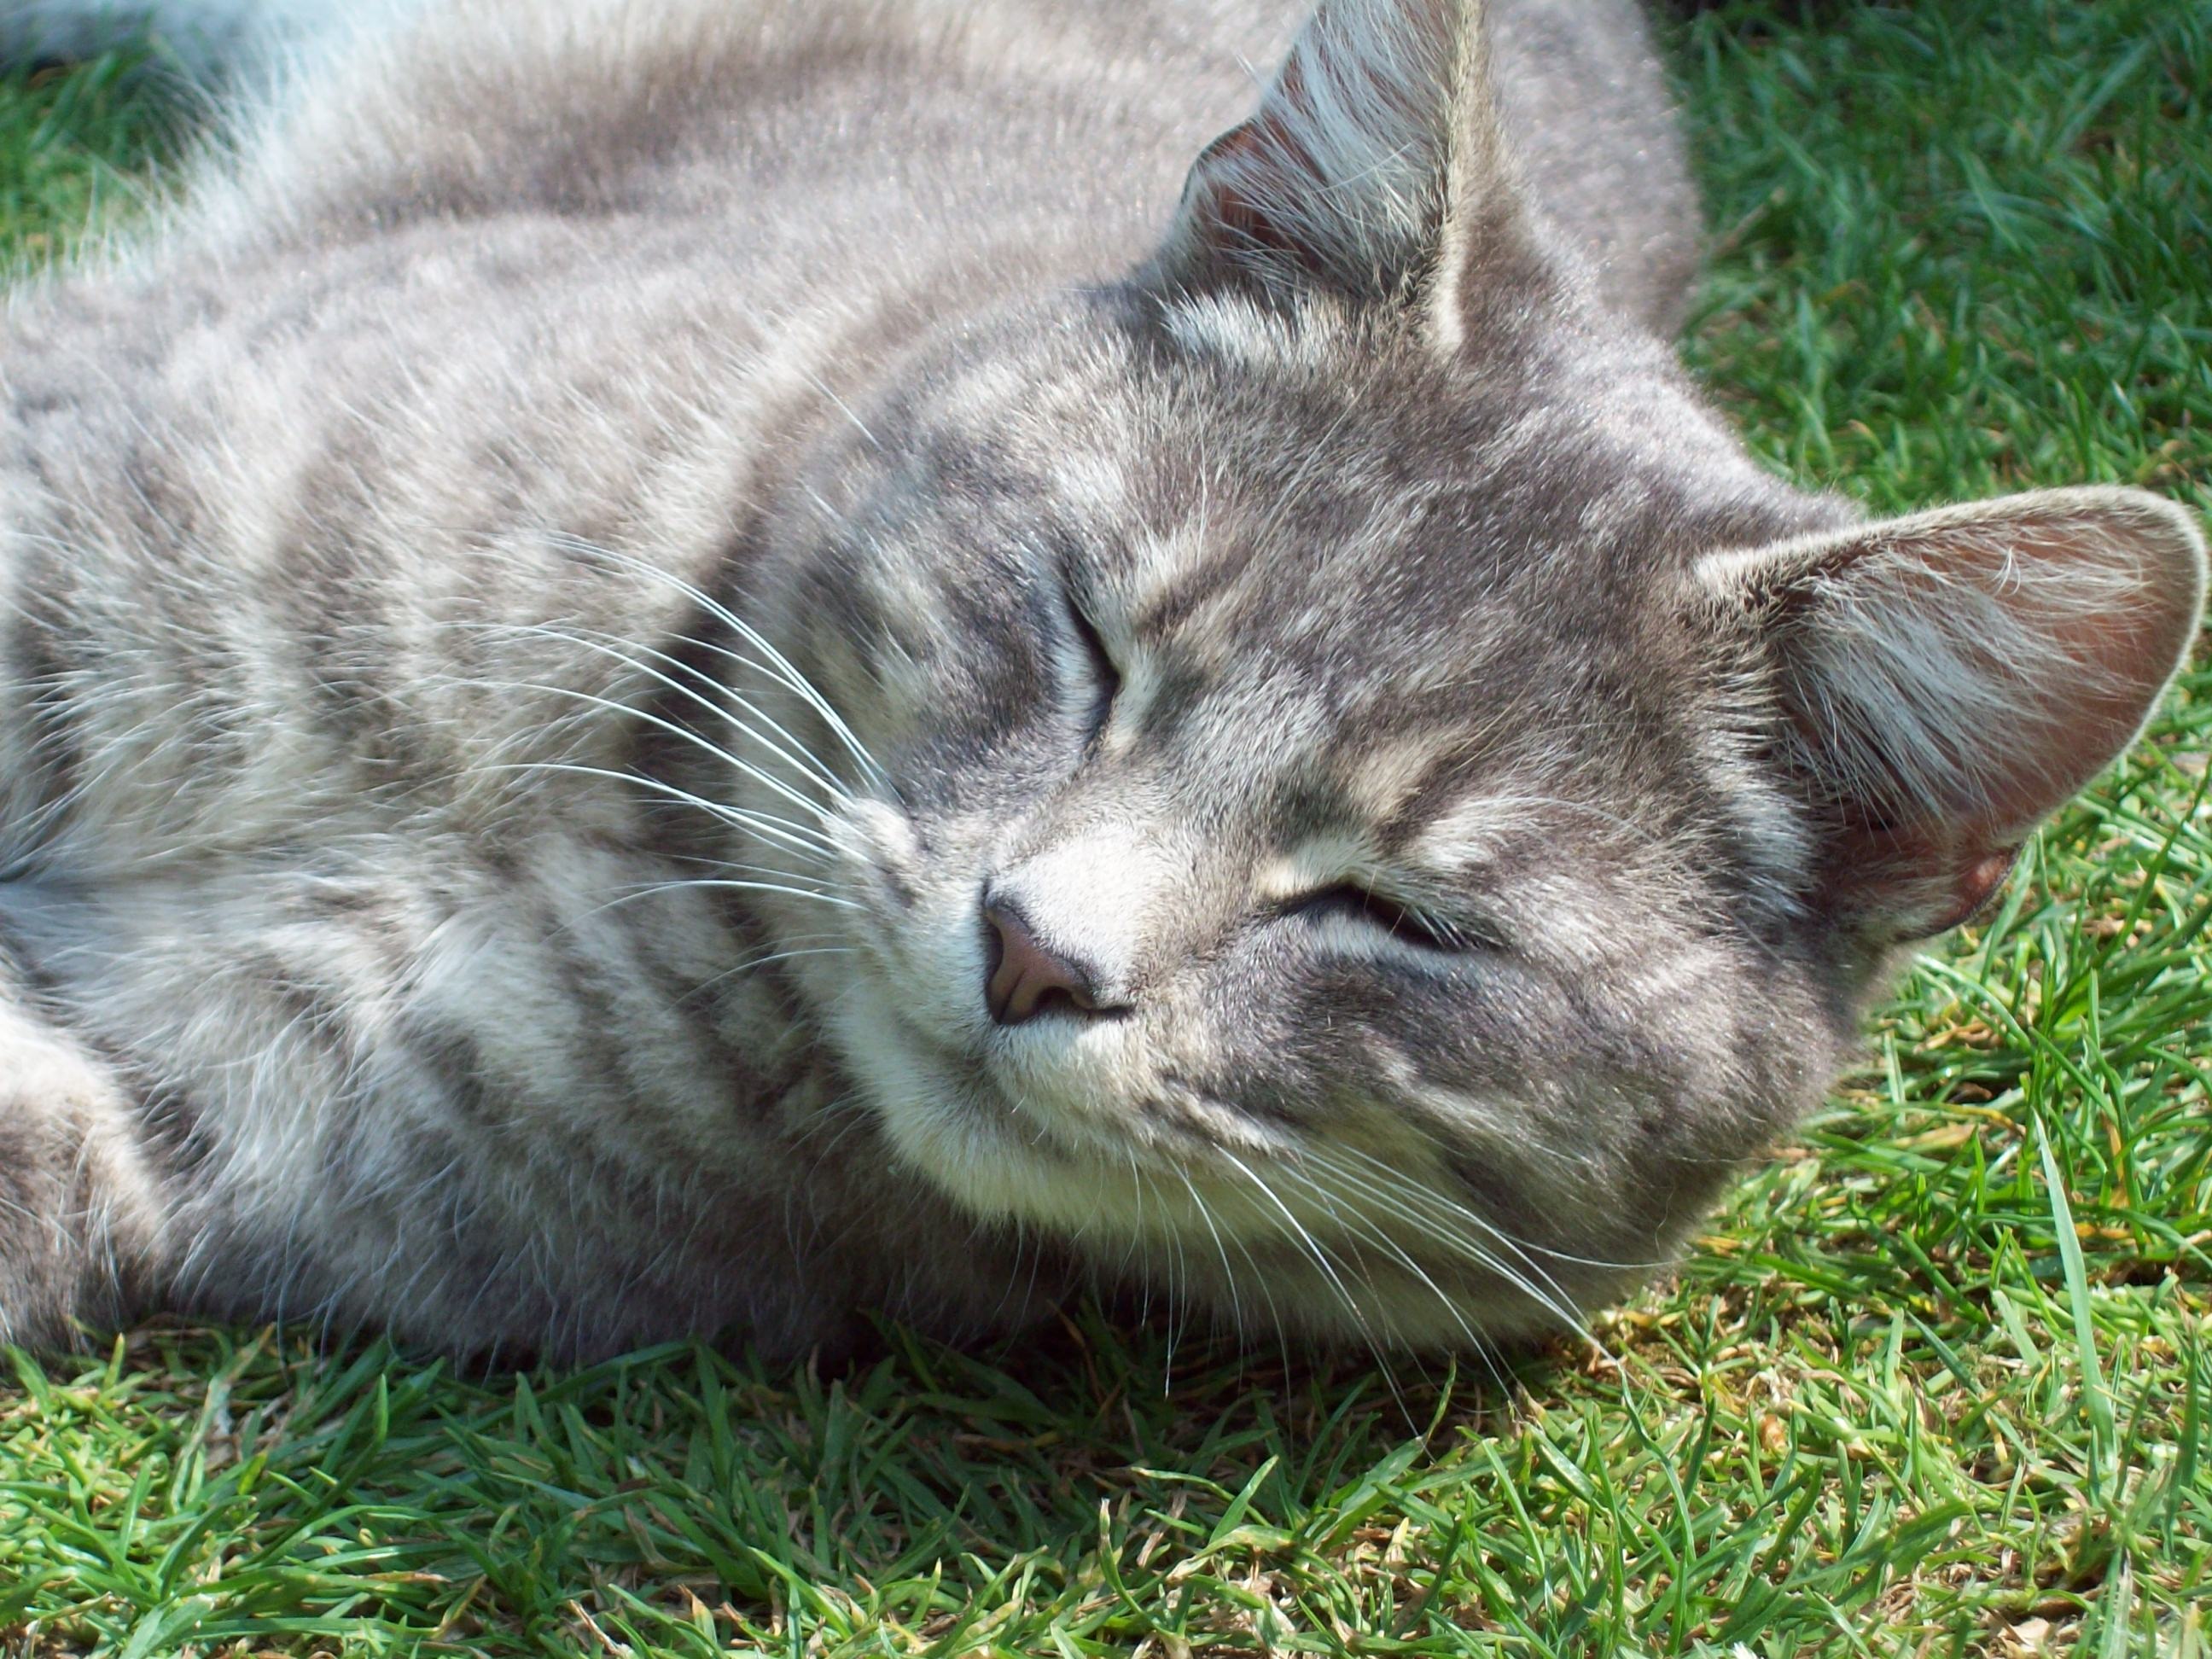
nature, grass, animal, cat, peaceful, natural, mammal, fauna, cats, whiskers, vertebrate, relaxed, tabby cat, european shorthair, wild cat, small to medium sized cats, cat like mammal, nebelung, domestic short haired cat, pixie bob, rusty spotted cat